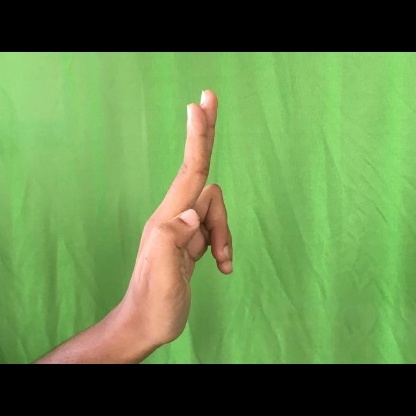
Mudra: Ardhapathaka